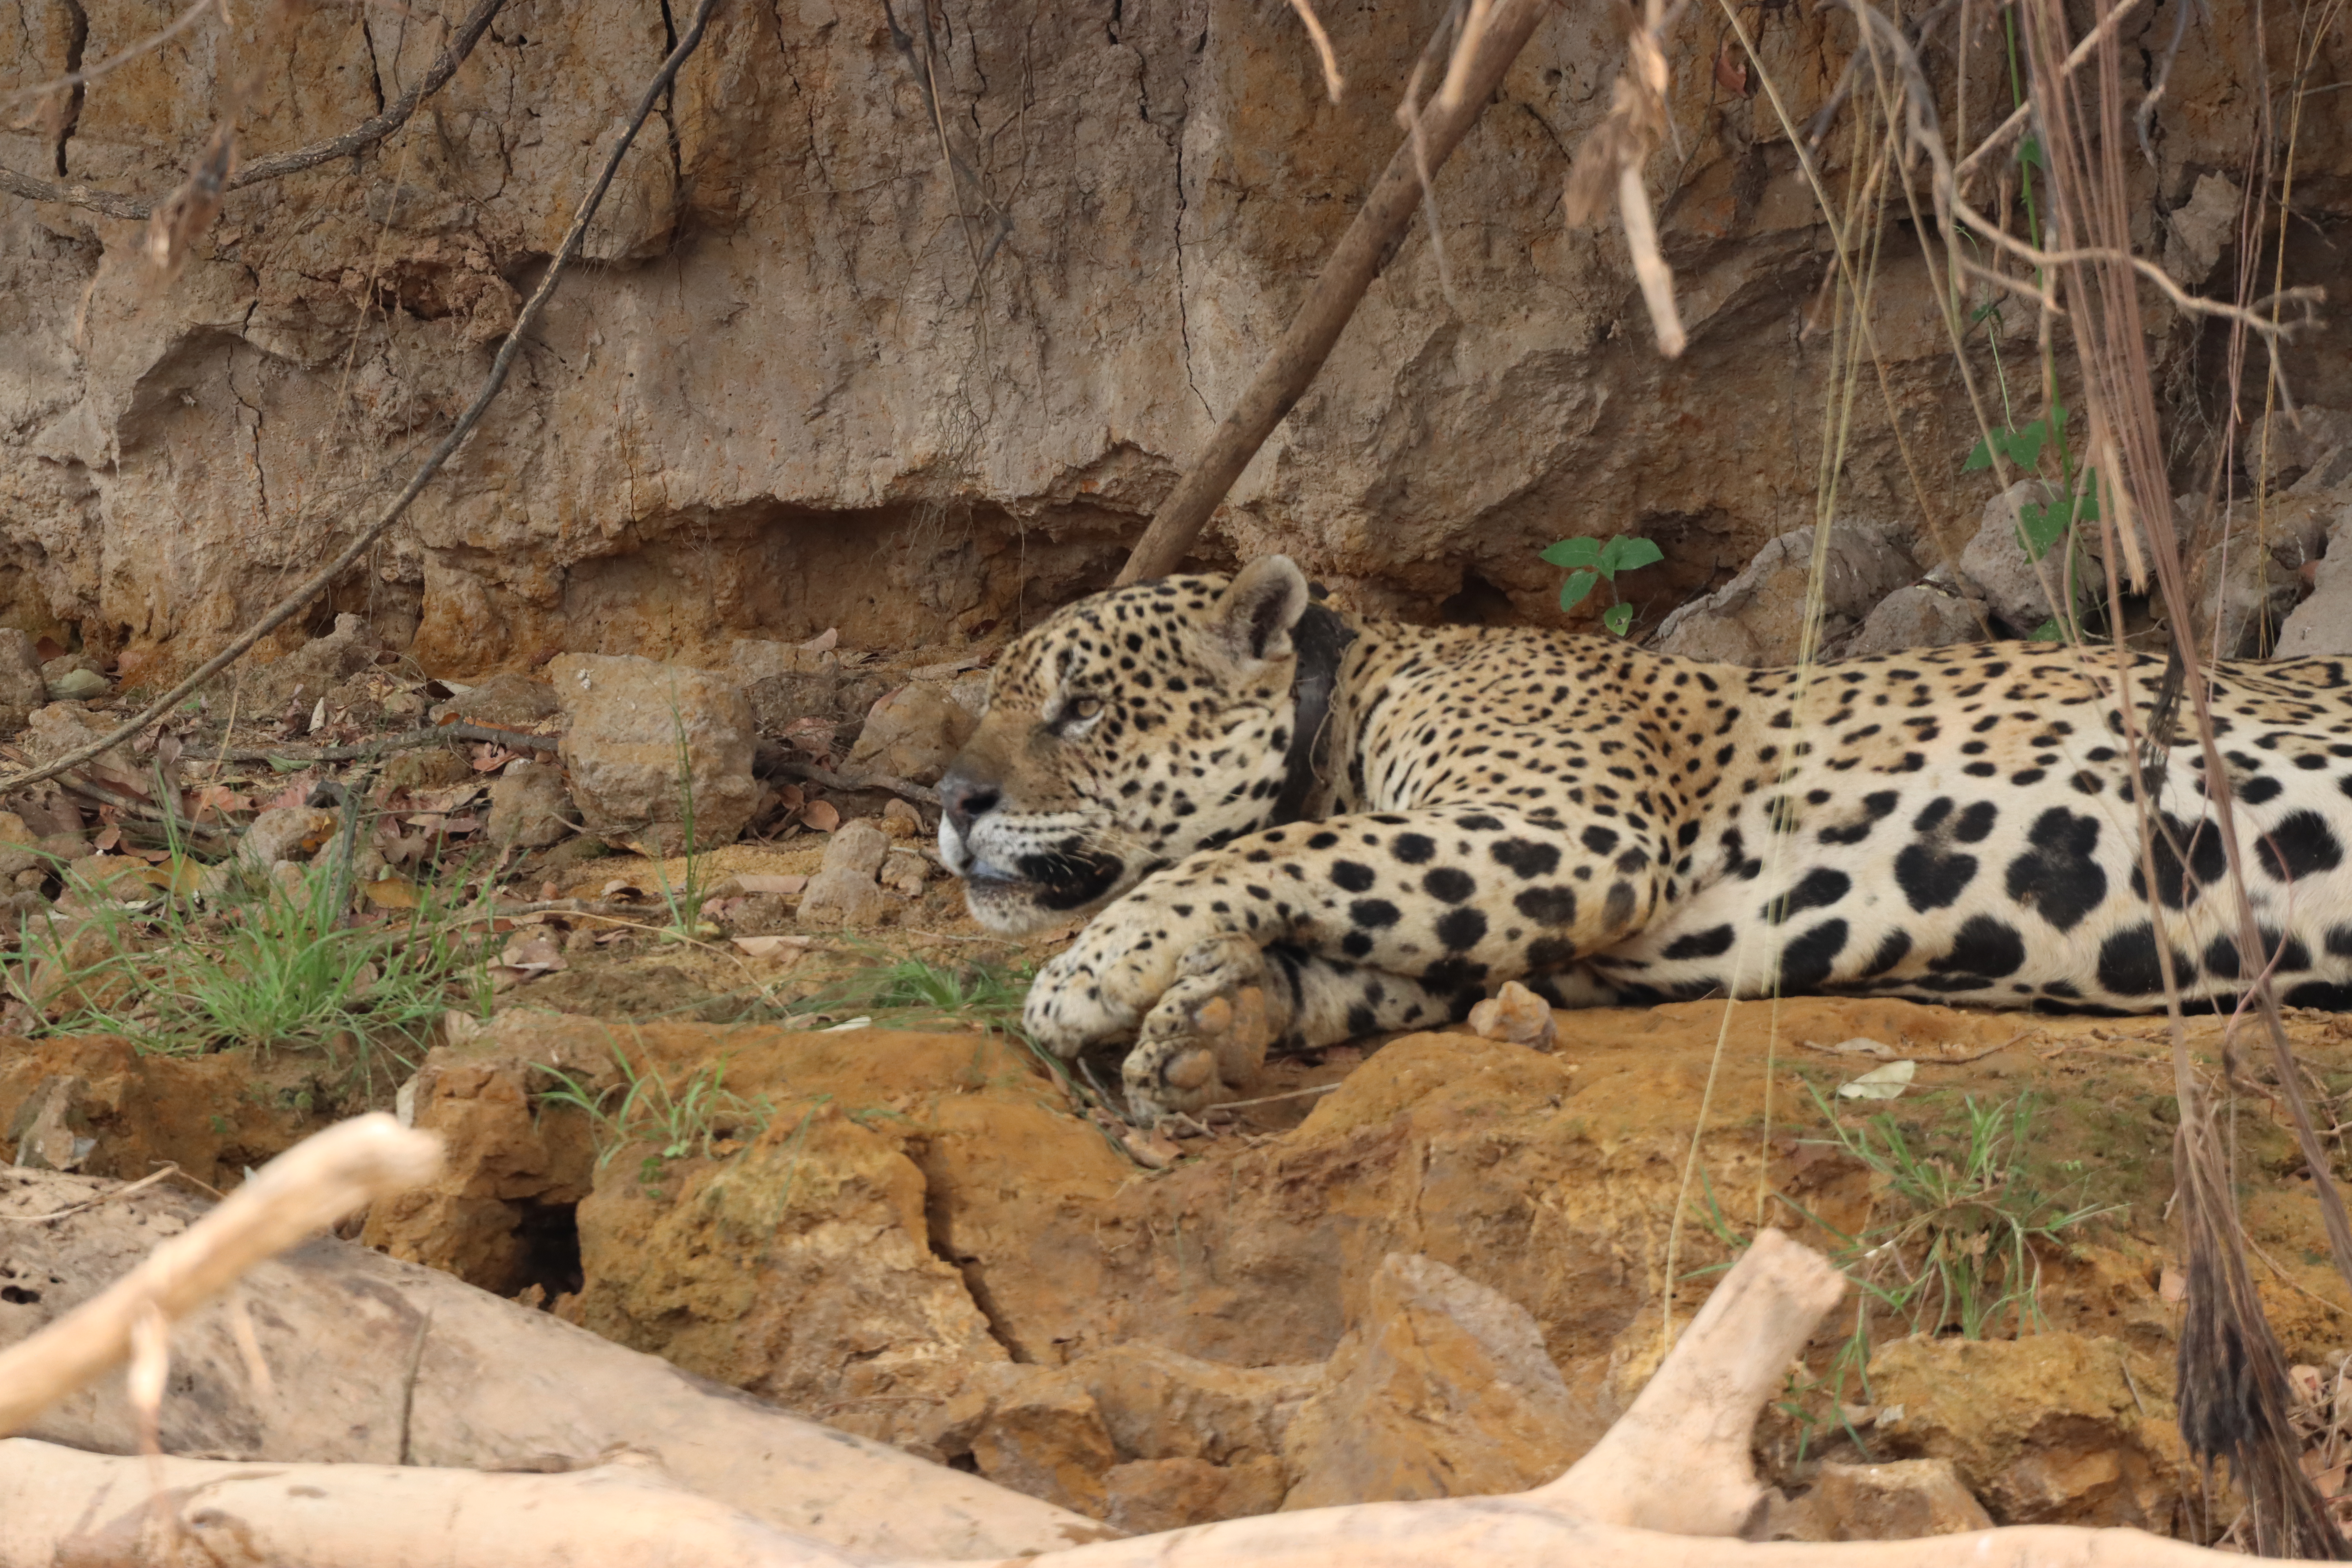
Jaguar: Ousado